Adam Andretti

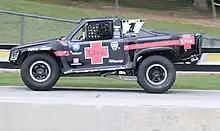
Andretti's No. 44 Stadium Super Truck at Road America in 2018

In 2014, he became the first member of the Andretti family to compete in the Trans Am Series, doing so regularly in the TA2 class. He has raced a Camaro, a Mustang, and a Challenger, picking up 6 wins and finishing second in points twice.